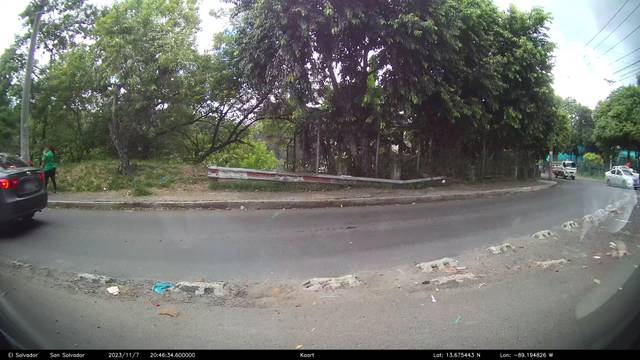
Region: El Salvador
Coordinates: 13.675, -89.195